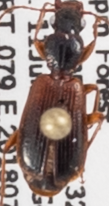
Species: Cymindis neglecta
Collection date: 2018-07-11
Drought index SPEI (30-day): -0.288
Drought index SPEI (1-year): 0.048
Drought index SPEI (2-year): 0.39